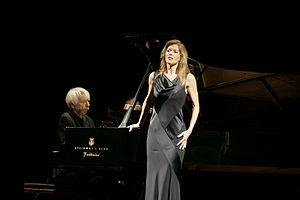
Barbara Hannigan, née le 8 mai 1971 à Halifax au Canada, est une soprano et cheffe d'orchestre canadienne.